Ama Ata Aidoo

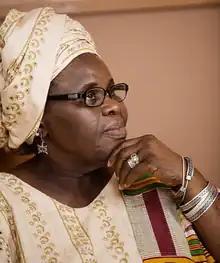

Ama Ata Aidoo (23 March 1942 — 31 May 2023) was a Ghanaian author, poet, playwright, politician, and academic. She was a Secretary for Education in Ghana from 1982 to 1983 under Jerry Rawlings's PNDC administration. Her first play, "The Dilemma of a Ghost", was published in 1965, making Aidoo the first published female African dramatist. As a novelist, she won the Commonwealth Writers' Prize in 1992 with the novel "". In 2000, she established the Mbaasem Foundation in Accra to promote and support the work of African women writers.